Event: Nepal Earthquake
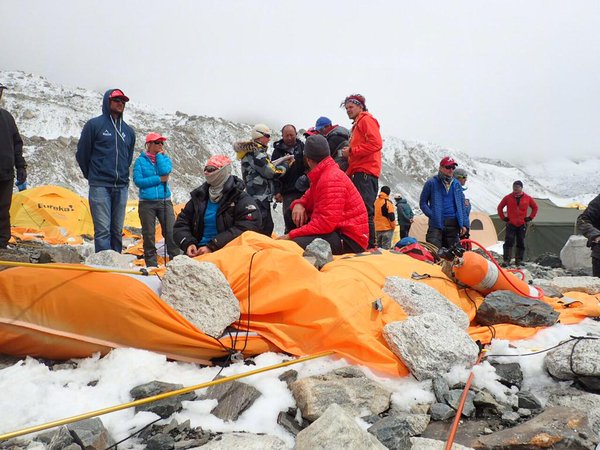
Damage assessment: damage